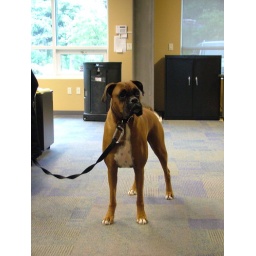
the dog in the office